Christopher Reeve

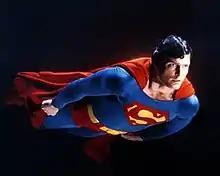
Reeve as Superman

During the Off-Broadway production of "My Life", Stark Hesseltine told Reeve he had been asked to audition for the leading role as Clark Kent/Superman in the big-budget film "Superman" (1978). Lynn Stalmaster, the casting director, put Reeve's picture and résumé on the top of the pile three separate times, only to have the producers throw it out each time. Through Stalmaster's persistent pleading, a meeting between director Richard Donner, producer Ilya Salkind, and Reeve was arranged. The morning after the meeting, Reeve was sent a 300-page script. He was thrilled that the script took the subject matter seriously, and that Donner's motto was "verisimilitude". Hesseltine also told him that Marlon Brando was going to play Jor-El and Gene Hackman was going to play Lex Luthor. Reeve flew to London for a screen test, but he still did not believe he had much of a chance. On the plane ride, he imagined his approach to the role. He later said, "By the late 1970s, the masculine image had changed. ... Now it was acceptable for a man to show gentleness and vulnerability. ... I felt that the new Superman ought to reflect that contemporary male image." He based his portrayal of Clark Kent on Cary Grant's role in the 1938 film "Bringing Up Baby". After the screen test, his driver said, "I'm not supposed to tell you this, but you've got the part."